Kaetlyn Osmond

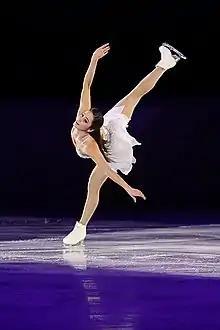
Osmond at the exhibition gala at the 2018 Winter Olympics

Osmond finished the season at the 2018 World Championships in Milan, Italy, where she was the defending silver medallist. She would subsequently describe the process of beginning training for the World Championships as difficult, feeling exhausted following the Olympics, but that her goal was to demonstrate that her Olympic free skate had not been a fluke. Osmond injured her ankle at her first practice session in Milan, but opted to compete. She placed fourth in the short program, following a botched double Axel. In the free skate she placed first, to finish first overall. She became the first Canadian woman to win the World Championships since Karen Magnussen in 1973 and the first Canadian woman since Magnussen to win multiple World Championship medals.